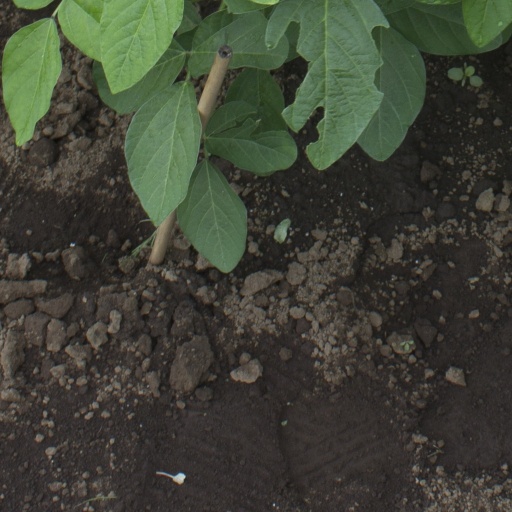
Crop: soybean